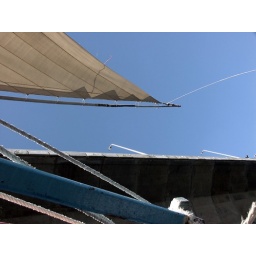
Traditional Felluqah boat crossing below a new bridge blocking their route between Aswan and Kom Ombo